Gheorghe Asachi

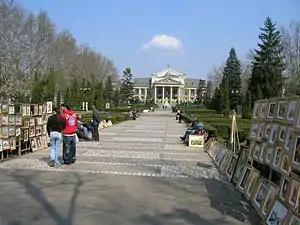
The Iași National Theatre

The situation changed in January 1859, when "Partida Națională" was able to ensure the election of Alexandru Ioan Cuza as both Prince of Moldavia and Prince of Wallachia, in what was the de facto union of the two countries. After congratulating Cuza on his accomplishment, Asachi authored a poem titled "Odă la Dumnezeu" ("An Ode to God"), which proclaimed the brotherhood of Romanians and the notion that "power resides in Unity". "Patria" drastically reduced its articles in support of separation, while allocating most of its space to reprinting official papers. Nevertheless, as "Domnitor" Cuza was deposed and the election of a foreign ruler over the Romanian Principality was being assessed, it is probable that Gheorghe Asachi again switched to a separatist stance: on 14 April 1866, after an incident during which Iași crowds protested the prolongation of unification beyond Cuza's reign, he was the subject of an inquiry on charges of sedition. This remains a mysterious aspect of his political career, and it is certain that Asachi eventually rallied with Carol later in the year. It is likely, however, that his inconsistent views prompted other intellectuals to reject his participation in founding the Romanian Academy.